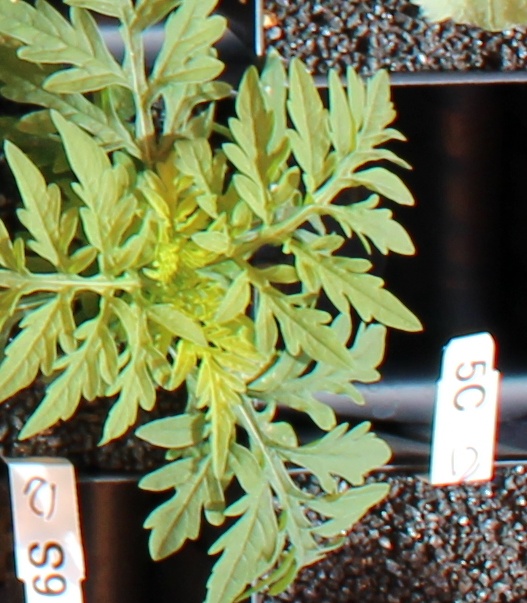
Label: Ragweed